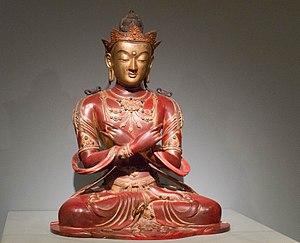
La divinité bouddhiste Vajradhara. Bois laqué à la laque sèche sur une âme creuse, doré et incrusté de pierres semi-précieuses, H. 78,7 cm x L. 59,6 cm x P. 48,3 cm . Probablement 1736-1795, Chengde, province du Hebei. Dynastie Qing. Cette sculpture combine l'ancienne tradition chinoise de la sculpture en bois laqué avec l’approche tibétaine symbolique et décorative. Les empereurs mandchous de la dynastie Qing entretenaient des relations étroites avec les grandes familles religieuses du Tibet et le bouddhisme tibétain a été beaucoup pratiqué à la cour des Qing. L'empereur Qianlong avait un attachement particulièrement fort au bouddhisme tibétain, et de nombreuses œuvres d'art spectaculaires ont été commandées par la famille impériale pour des temples bouddhistes tibétains à Beijing et dans d'autres centres du nord de la Chine. Elles ont été réalisées, pour la plupart, sous la supervision de moines tibétains et dans un style assurément tibétain. Toutefois, un grand nombre d’entre elles, y compris cet exemple, ont été produites dans les ateliers impériaux Qing et très probablement par des artisans chinois.
Vajradhara est le Bouddha primordial ou Adi Bouddha, selon les écoles Gelug et Kagyu du bouddhisme tibétain.